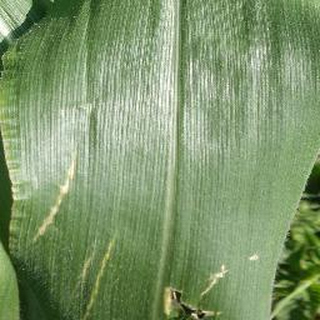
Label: healthy_corn